Question: What letter is on the front?
Tambaya: Wanne harafi ne a gaba?
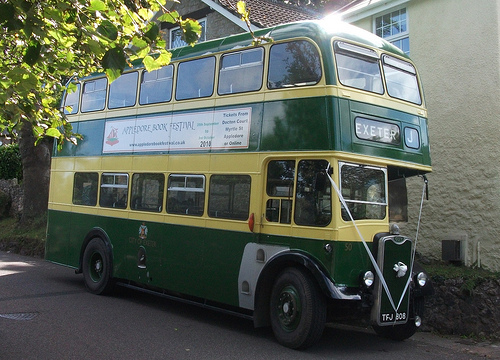
Answer: J.
Amsa: J.